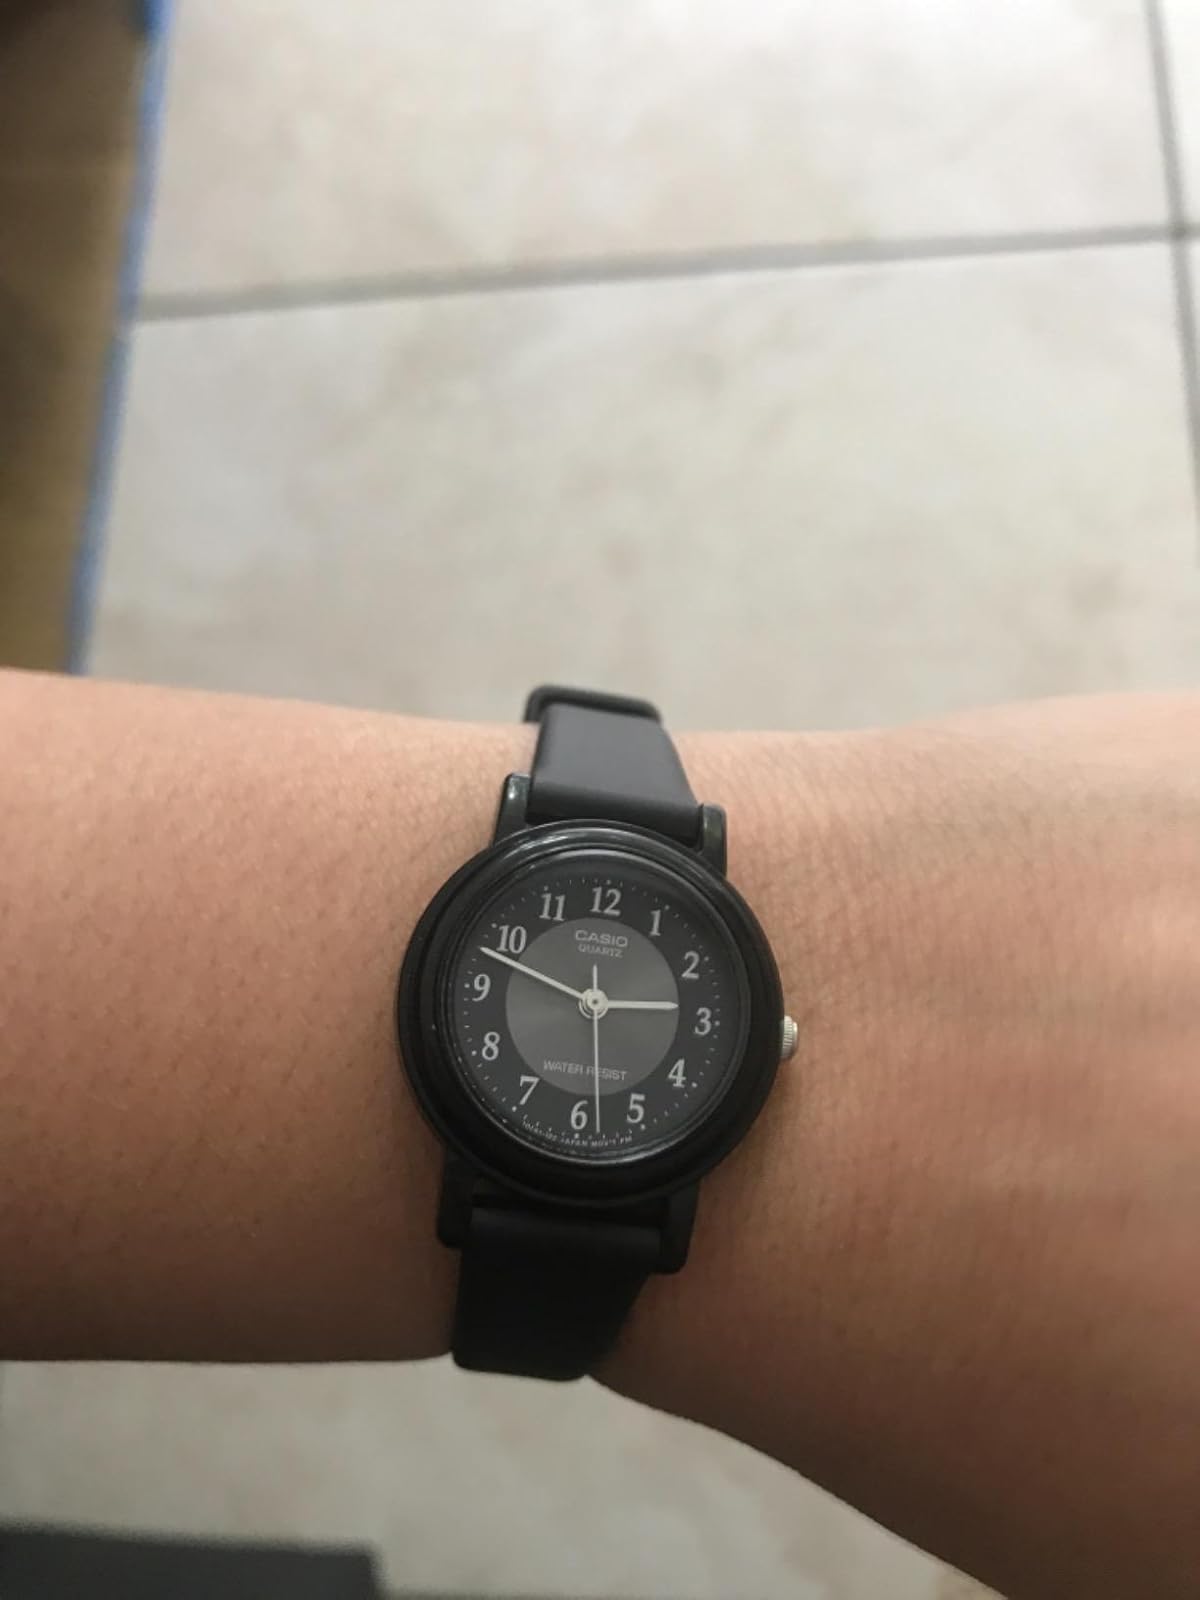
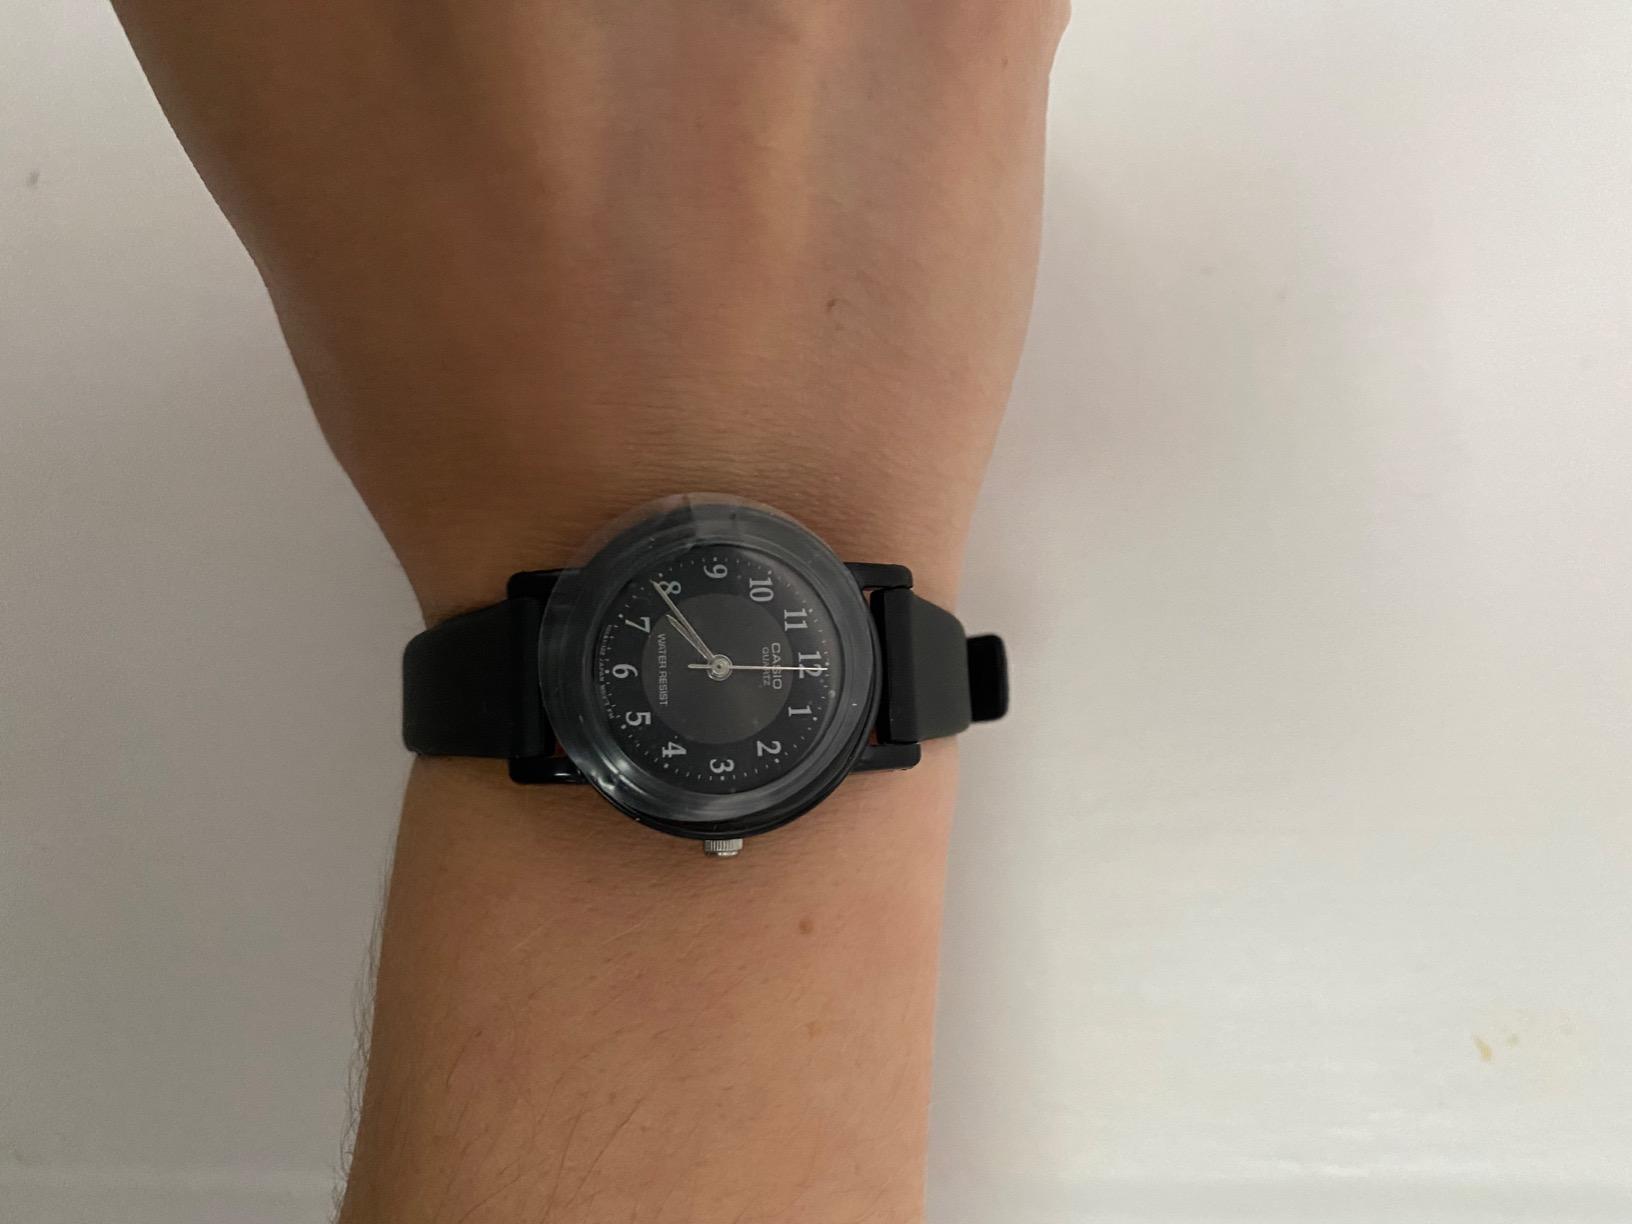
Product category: accessories_watch
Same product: yes